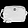
Label: Bag